Axel Toupane

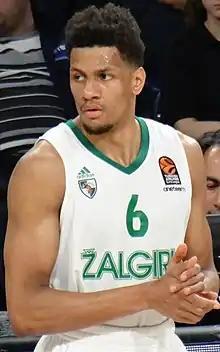
Toupane with Žalgiris in 2018

On July 27, 2017, Toupane signed with the Lithuanian club Žalgiris of the LKL League. His solid defence helped the team in both the Euroleague, where Žalgiris reached the first Final Four in 19 years and finished in third place, and the LKL, where Žalgiris won its eighth consecutive LKL championship. Toupane was among the best players in the league cup series, which Žalgiris also won.